Counts of Castell

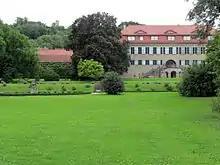
Castell Castle

"Partitioned into Castell-Remlingen and Castell-Rüdenhausen"